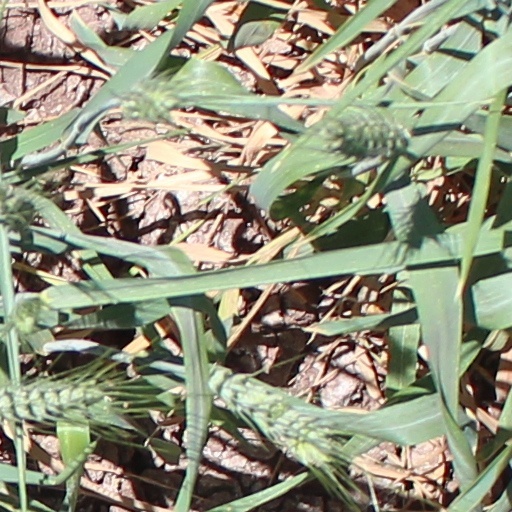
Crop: wheat